Piano Trio No. 1 (Brahms)

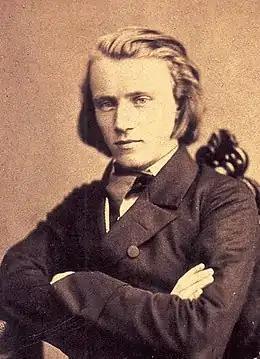
The composer in 1853

The Piano Trio No. 1 in B major, Op. 8, by Johannes Brahms was completed in January 1854, when the composer was only twenty years old, published in November 1854 and premiered on 13 October 1855 in Danzig. It has often been mistakenly claimed that the first performance had taken place in the United States. Brahms produced a revised version of the work in summer 1889 that shows significant alterations so that it may even be regarded as a distinct (fourth) piano trio. This "New Edition" ("Neue Ausgabe"), as he called it, was premiered on 10 January 1890 in Budapest and published in February 1891.